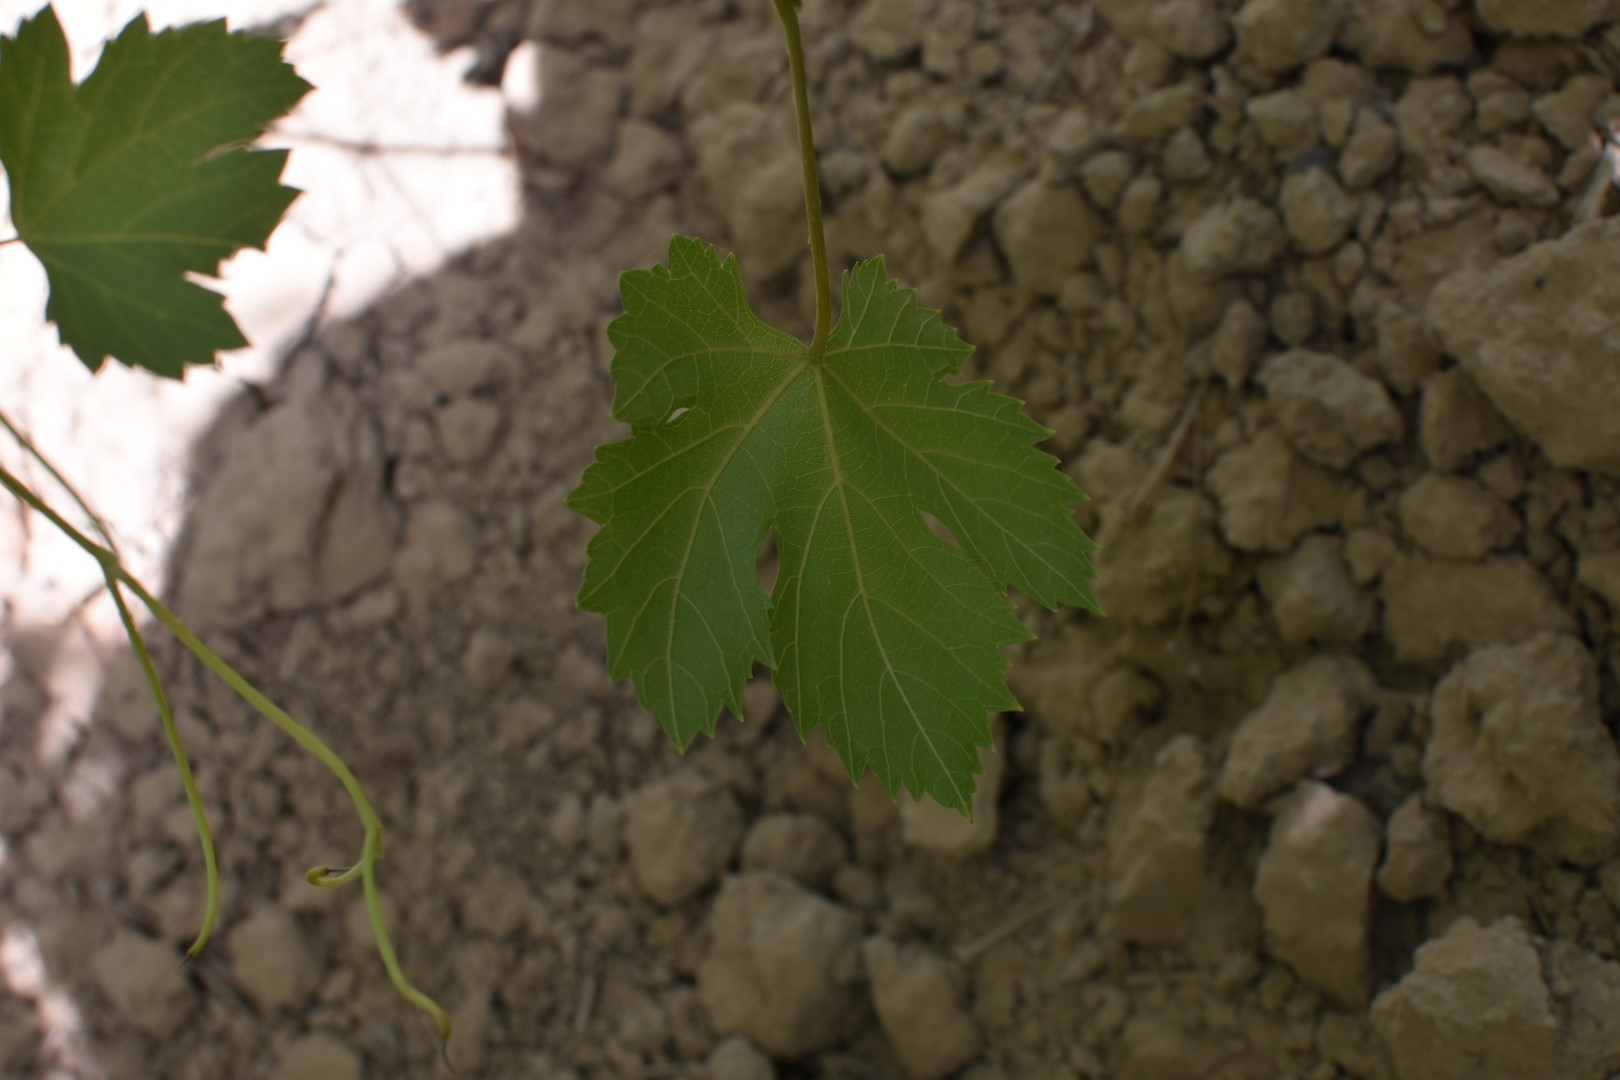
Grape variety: Halawani